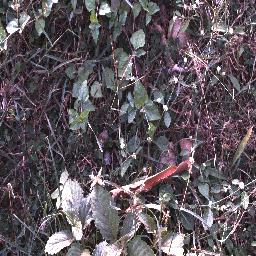
Label: snake_weed